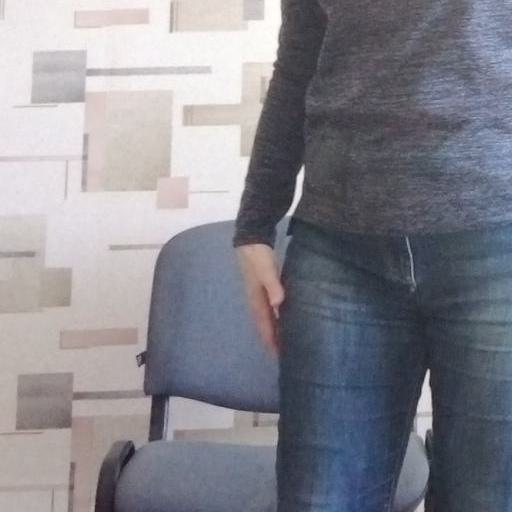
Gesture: no_gesture